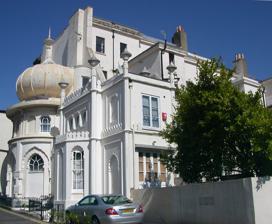
Building: Western Pavilion
Country: United Kingdom
Year built: 1828
Historic site in East Sussex , United Kingdom Western Pavilion The building from the southwest Location 9 Western Terrace, Brighton , Brighton and Hove , East Sussex BN1 2LD, United Kingdom Coordinates 50°49′29″N 0°09′07″W / 50.8246°N 0.1519°W / 50.8246; -0.1519 Built 1827–1828 Built for Amon Henry Wilds Architect Amon Henry Wilds Architectural style(s) Hindoo/Indo-Saracenic Listed Building – Grade II* Official name The Western Pavilion Designated 13 October 1952 Reference no. 1381108 Location within central Brighton The Western Pavilion is an exotically designed early 19th-century house in the centre of Brighton , part of the English city of Brighton and Hove .  Local architect Amon Henry Wilds , one of the most important figures in Brighton's development from modest fishing village to fashionable seaside resort, built the distinctive two-storey house between 1827 and 1828 as his own residence, and incorporated many inventive details while paying homage to the Royal Pavilion , Brighton's most famous and distinctive building.  Although the house has been altered and a shopfront inserted, it is still in residential use, and has been listed at Grade II* by English Heritage for its architectural and historical importance. History Amon Henry Wilds , his father, Amon Wilds , and another architect, Charles Busby , went into partnership early in the 19th century, and quickly became Brighton's most important firm of architects. When the Wildses moved from nearby Lewes to Brighton in about 1814, the latter's transformation from small, declining fishing village to fashionable, high-class seaside and leisure resort had already started; but the three architects jointly and individually led the town through its period of greatest success, when they established their trademark Regency architectural style in a succession of major residential developments. They designed a wide variety of religious and secular buildings of all types as well, and Amon Henry Wilds was also involved in engineering projects. Amon Henry Wilds was prolific throughout the 1820s, and after 1822 he increasingly worked on his own. In 1827, he was commissioned to build a mansion for Sir David Scott, 2nd Baronet , on the south side of Western Road—the main route from Brighton to the Brunswick Town estate and Hove . Sillwood House, named after Scott's Berkshire residence of Silwood Park [ sic ], was ready in 1828. In 1824 on land next to the would-be mansion, Wilds developed a small terrace of five houses called Western Terrace and for a time resided in the central house (now No.6). These five houses are in the Neoclassical style with stucco and columns. The restoration of No.6 won the Design Award of 1992. Beyond these, the terrace incorporated the mansion's coach house and at its north end Wilds built his own house in a different style again. The Western Pavilion, as it became known, was intended to resemble the Royal Pavilion , the elaborate and opulent Orientalist / Indo-Saracenic royal palace which has become Brighton's best-known building. Wilds placed a leaded onion dome on the northwest corner (and inserted a bathroom shaped like an igloo ); minarets, Oriental-style windows and various Hindoo-style details predominate elsewhere. Many rooms, including the dining room, were oval. Wilds died in 1857, and in 1931 the Western Pavilion was converted into an office. In 1957, a shop took it over, and refronted the north façade (facing Western Road) with two-storey windows. A shopfront still stands in front of the building on Western Road, but the Western Pavilion is now in residential use again. It was listed at Grade II* on 13 October 1952; such buildings are defined as being "particularly important ... [and] of more than special interest". As of February 2001, it was one of 70 Grade II*-listed buildings and structures , and 1,218 listed buildings of all grades, in the city of Brighton and Hove . Architecture Descriptions of the Western Pavilion's architecture focus on its similarity to the Royal Pavilion: it has been called that building's "baby brother" (and, similarly, a "miniature version" of it), and one historian has observed that some people have incorrectly believed the house was used as a pied-à-terre by the Prince Regent , where he could take his lover Maria Fitzherbert away from the Royal Pavilion. The eclectic style "reveals Wilds's humour and his willingness to embrace the exotic": it combines the Hindoo, Orientalist and Indo-Saracenic styles.  The large leaded (now painted) onion dome is an Orientalist touch; the repeated cusped -headed arches on the exterior are of Indo-Saracenic origin; and there are small minarets of the Hindoo type. The house has two storeys and a basement, and presents a two-bay façade westwards to Western Terrace.  The entrance is on this side, projecting further forward than the upper storey, under a cusped archway below a parapet with an Oriental-style balustrade . The left (northern) bay on the west façade is almost circular and has two glazed windows and a blank window in cusped-headed recessed arches.  Between each arch is a pilaster .  Simpler windows, some of which are blank, are on the first floor, below large eaves and the dome. The main part of the house is in two slightly staggered parts.  Columns rise at the corners of the walls and terminate in minaret -shaped finials . See also Grade II* listed buildings in Brighton and Hove References Notes